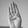
ASL letter: B